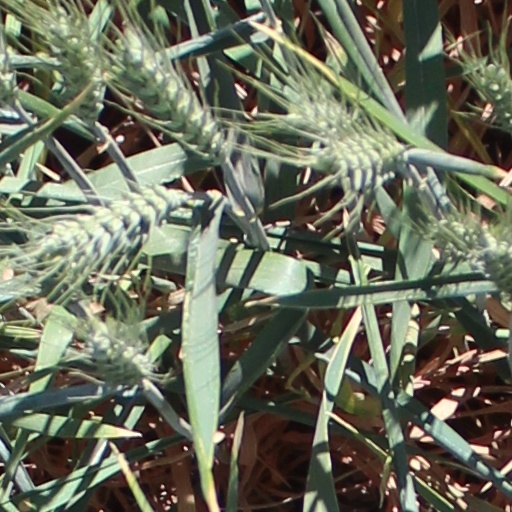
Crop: wheat